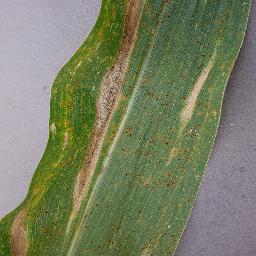
Label: Corn_(Maize)___Northern_Leaf_Blight